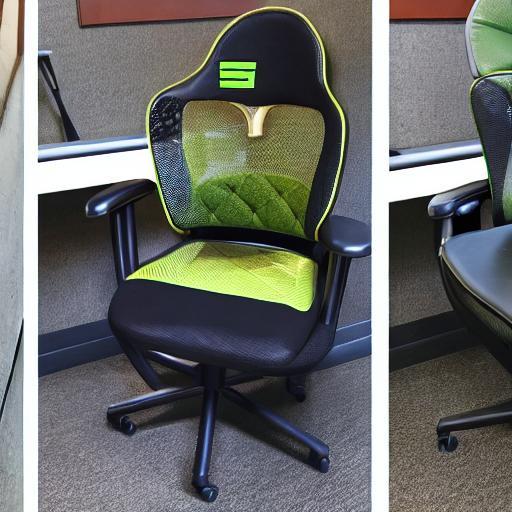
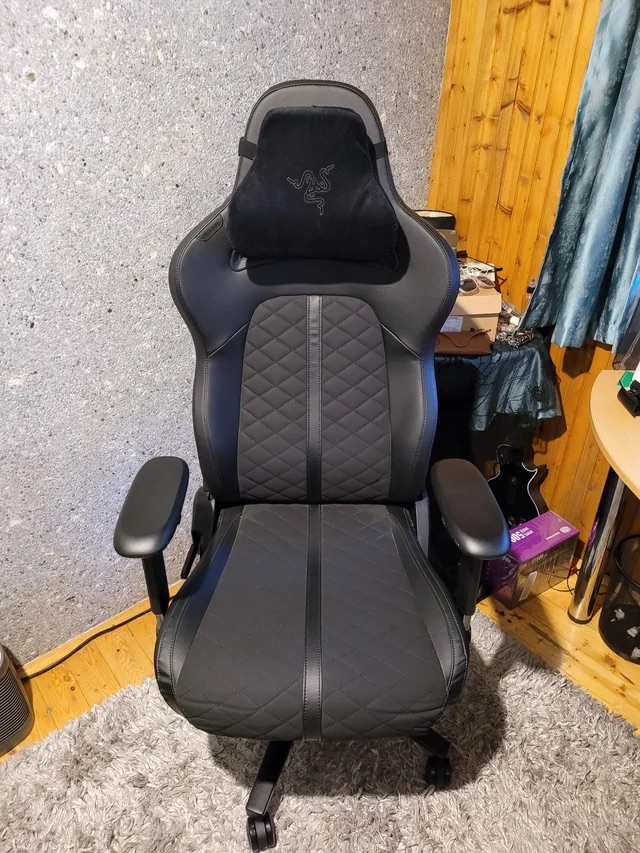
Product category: items_chair
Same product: no